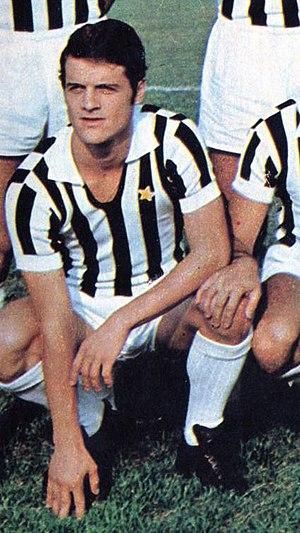
Fabio Capello, né le 18 juin 1946 à San Canzian d'Isonzo, est un joueur de football international italien devenu par la suite entraîneur.